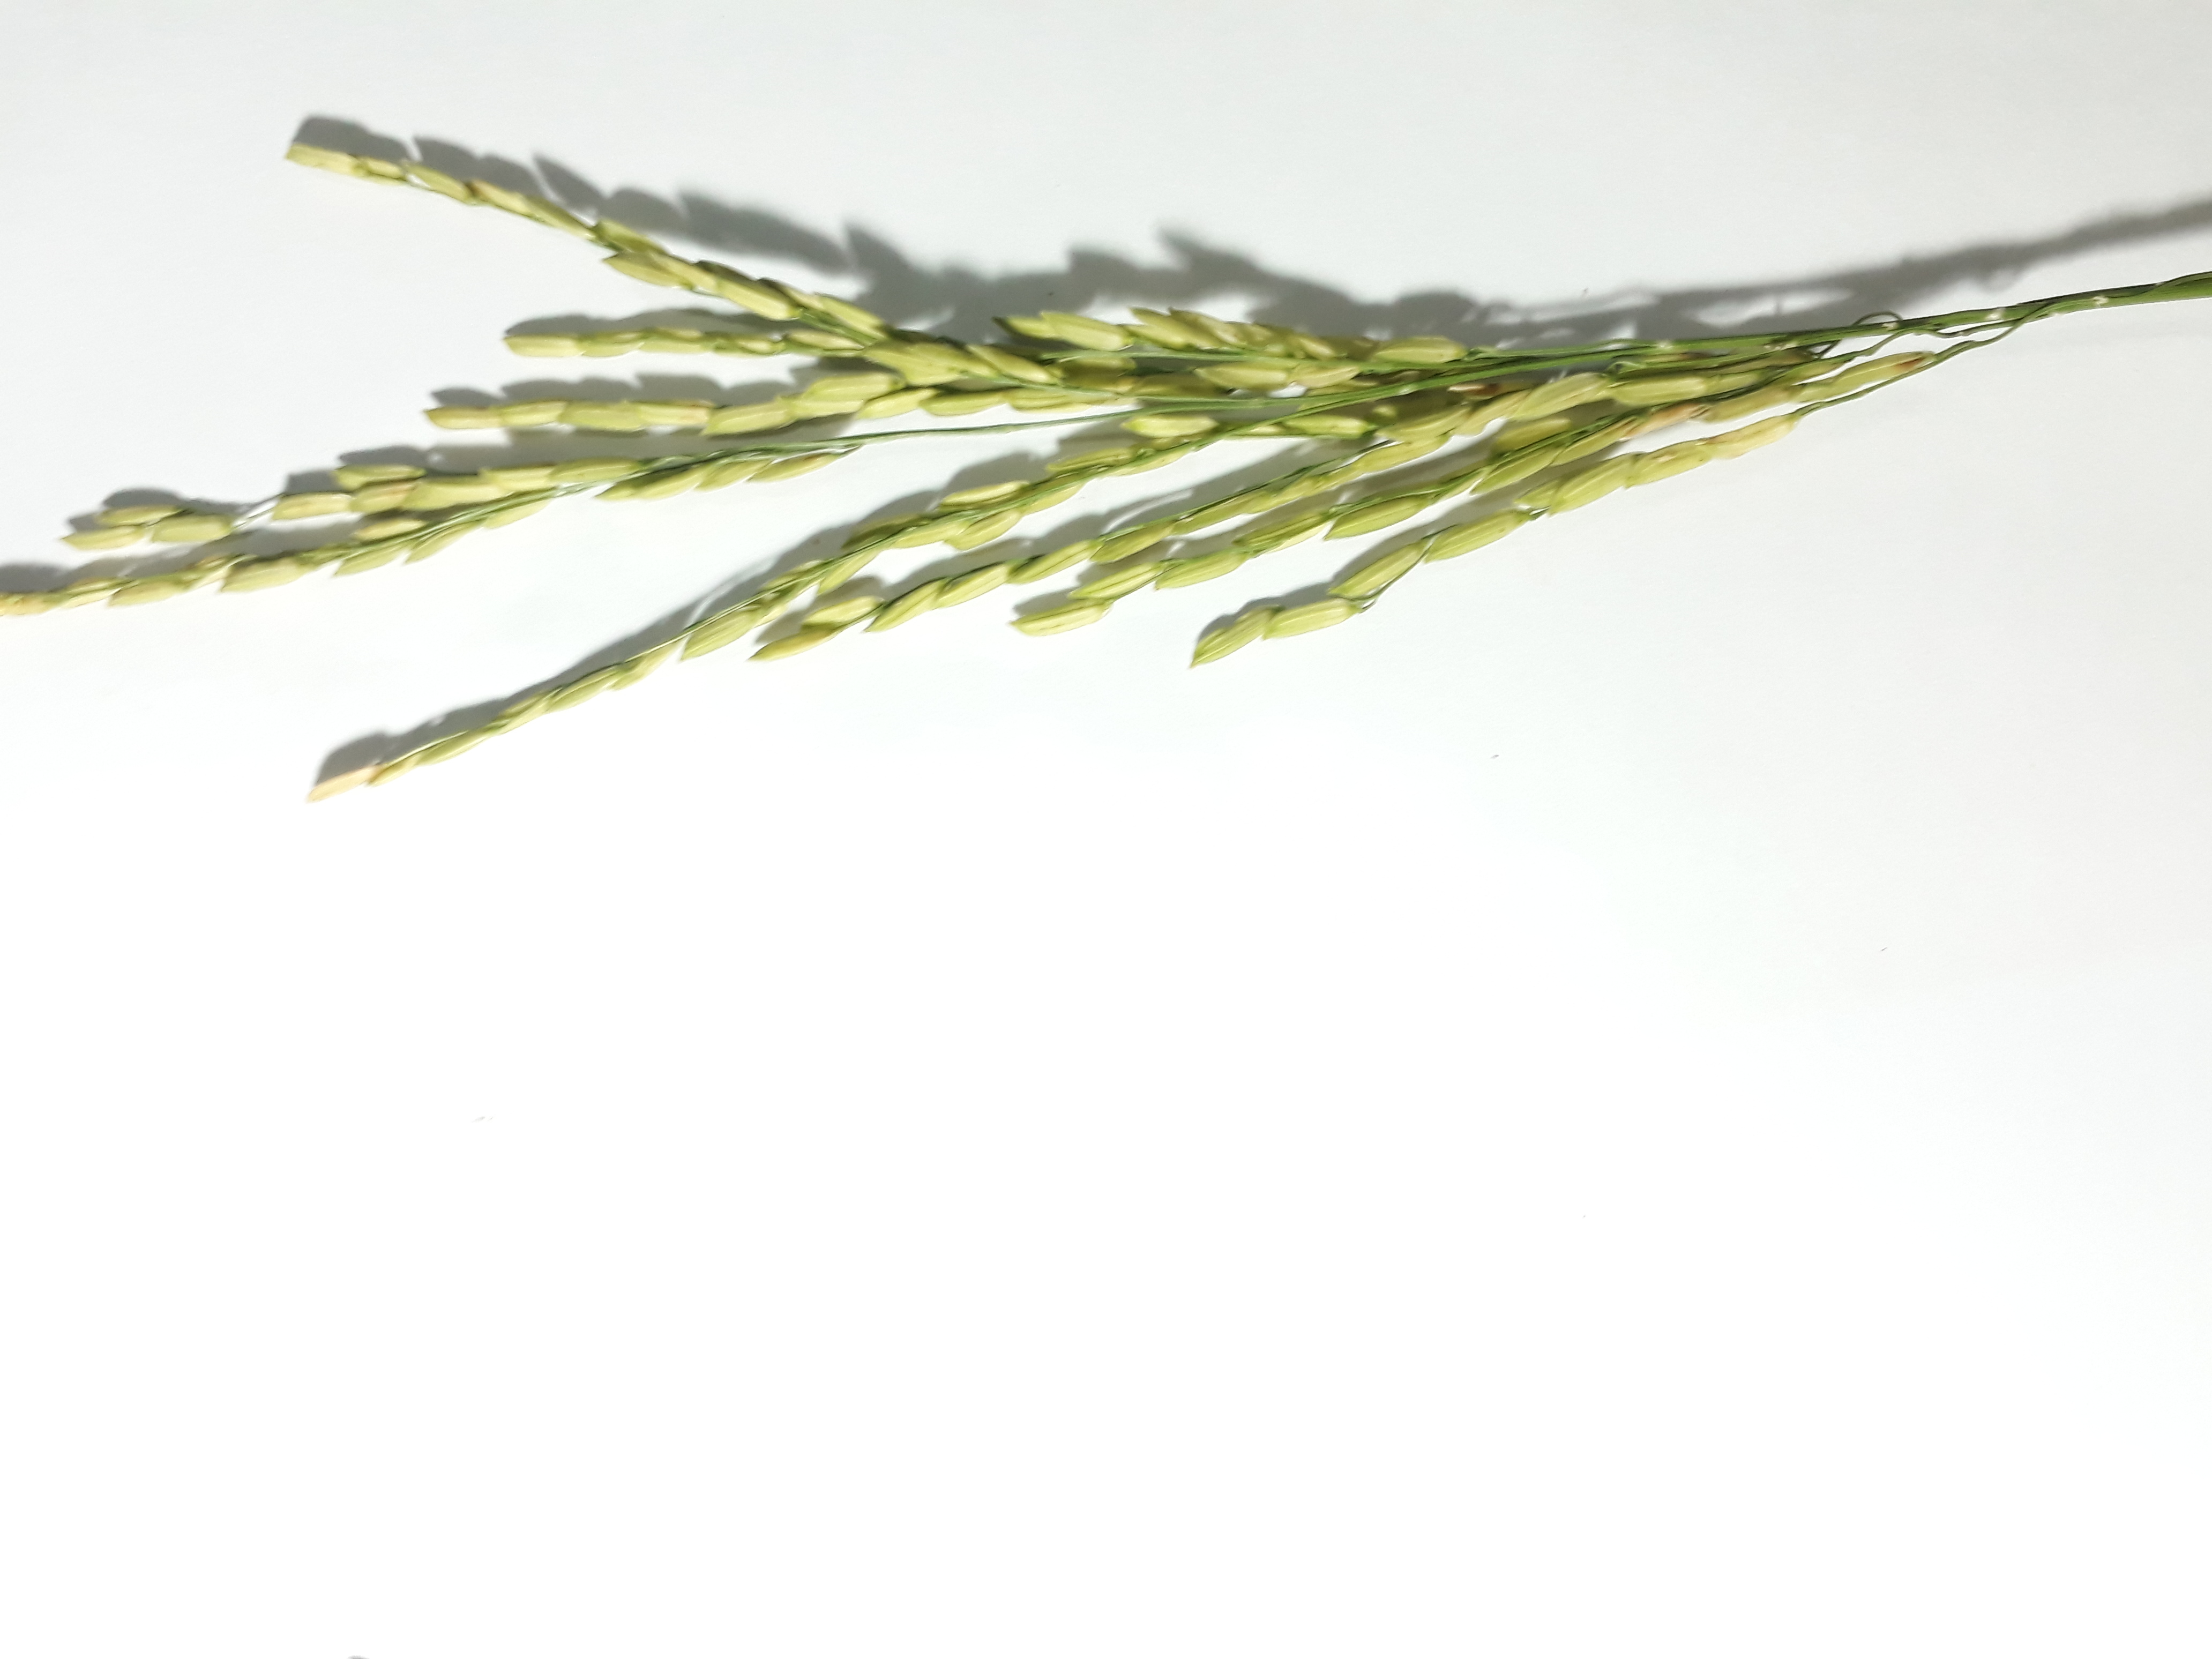
Label: Healthy